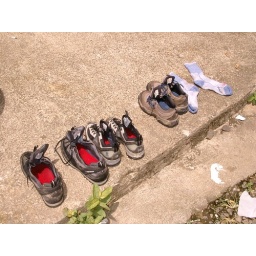
Our mountain boots drying in the sun by the side of the road. Our van had really begun to stink...